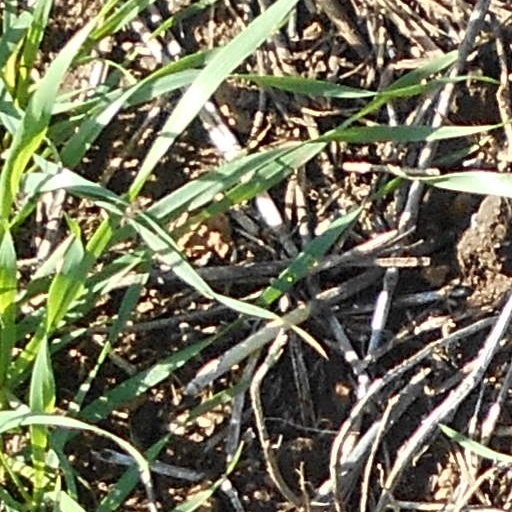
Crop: wheat